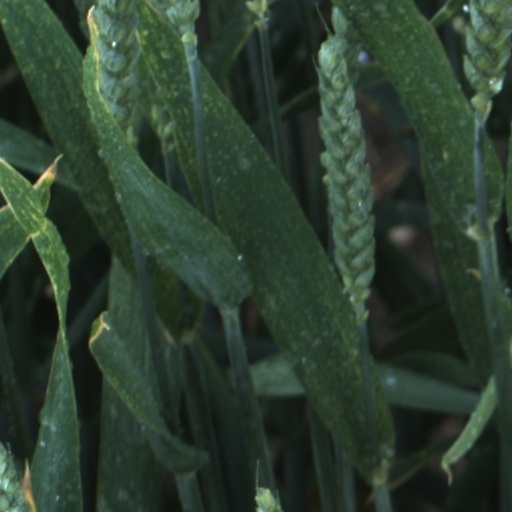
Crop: wheat